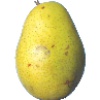
Label: Pear Monster 1